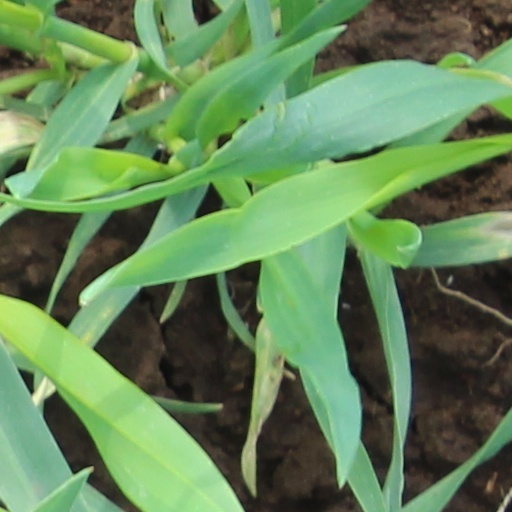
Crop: wheat